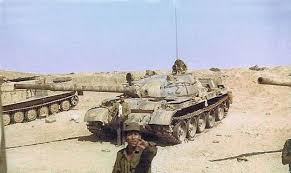
Label: T-62